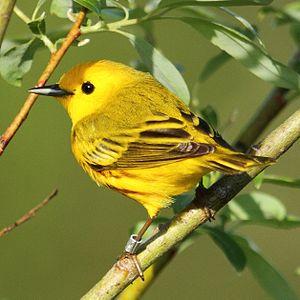
Paruline jaune baguée, Réserve naturelle du Marais-Léon-Provancher, Québec, Canada.
Le baguage est une technique utilisée en ornithologie permettant de :